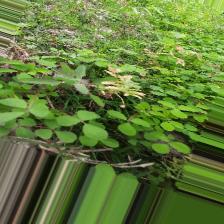
Label: Normal